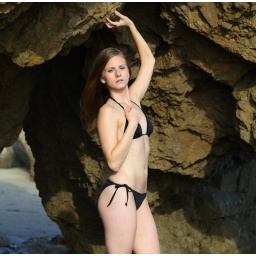
Photoshoot of a pretty model with long blonde hair and blue eyes in a black bikini.